Sonora

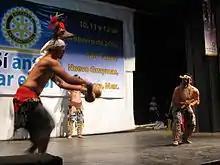
Performance of the Deer Dance

The Mayos are the most numerous indigenous ethnic group in the state with more than 75,000 who have maintained their language and traditions. These people, who call themselves Yoreme, are descended from ancient Huatabampo culture. They are concentrated along the Mayo River. Most are found in the municipalities of Álamos, Quiriego and others in the south of the state, as well as in some parts of the coast near the Isla Tiburón. There is also a notable community in the northwest of Sonora. Their religion is a mix of Catholicism and traditional beliefs, which they assimilated along with European farming and livestock knowledge. Mayo houses often have a cross made of ironwood to protect against evil. Ethnically pure Mayos tend to segregate themselves from mestizos and other ethnicities. The Mayos make their living from subsistence farming, working on larger farms and combing wild area for herbs, fruits and other resources. They also work making crafts in wood, making utensils and decorative items.